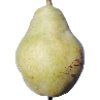
Label: Pear Williams 1